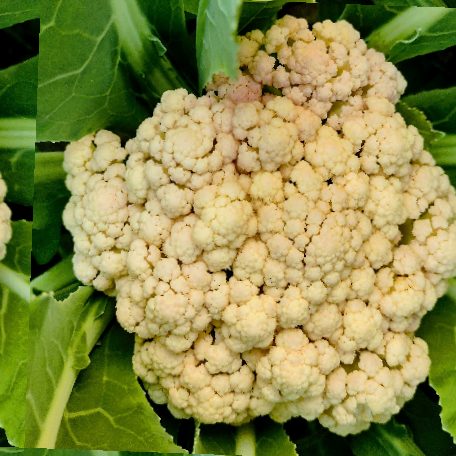
Label: Bacterial spot rot